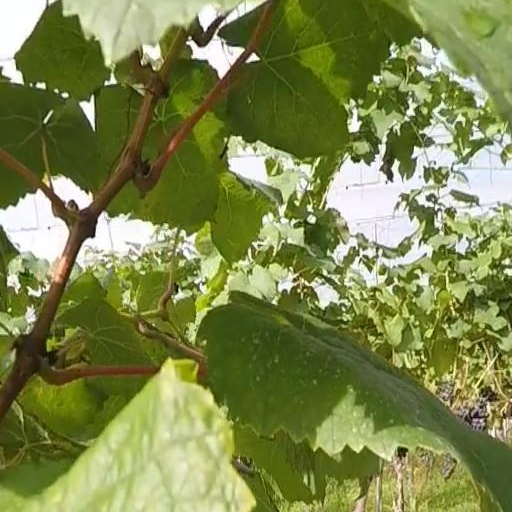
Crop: grape